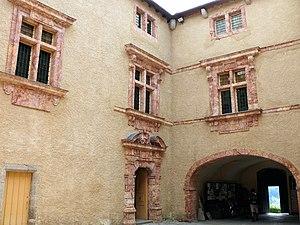
Saint-Alban-sur-Limagnole - Château - La cour et le portail de l'escalier d'honneur
Le château de Saint-Alban est un château situé à Saint-Alban-sur-Limagnole en Lozère. Il est sur le chemin de la via Podiensis, l'un des chemins du pèlerinage de Saint-Jacques-de-Compostelle. Ancienne propriété des barons d'Apchier, puis des barons de Molette de Morangiès, il est depuis 1824 utilisé comme centre psychiatrique.